2023 AFL Women's Grand Final

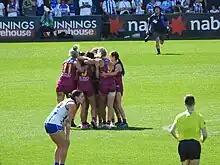
Brisbane Lions players celebrate after the final siren

Brisbane wing Sophie Conway was given a head injury assessment at three-quarter time but returned to the field mid-way through the final quarter. A jerry can was displayed to let the team know that a major effort was now required. Dakota Davidson later recalled that the sight of the jerry can was inspirational. She had been quiet, perhaps due to her knee injury, which clearly had not fully healed, but now managed to soar above a pack and take a strong contested mark. She then scored a goal to peg the margin back to a single point. A few minutes later, she did it again, putting Brisbane back in front. Then Ellie Hampson was awarded a free kick for a hold in the goal square and slotted another goal. North Melbourne's efforts were stymied by ferocious tackling effort, with Brisbane laying on another 64 tackles in the second half to finish with 110 for the match, an AFLW record, and keep North Melbourne scoreless in the final quarter. Belle Dawes finished with 18 contested possessions, 20 touches and 13 tackles, and Ally Anderson had 20 disposals and six clearances. Finally, with four minutes remaining, Bre Koenen, who had been a lion in defence in more ways than one, came forward to kick a goal and put the result beyond doubt. Brisbane claimed its second AFLW premiership, winning by 19 points, 7.2 (44) to 4.3 (27).